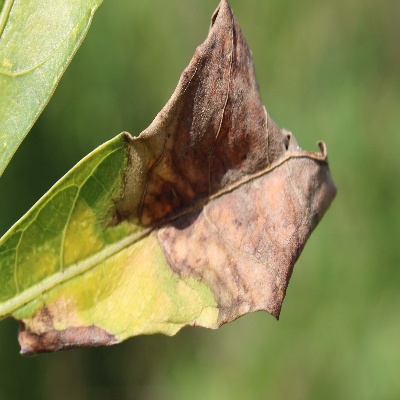
Crop: Cassava
Condition: bacterial blight